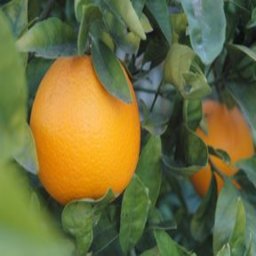
Label: peels